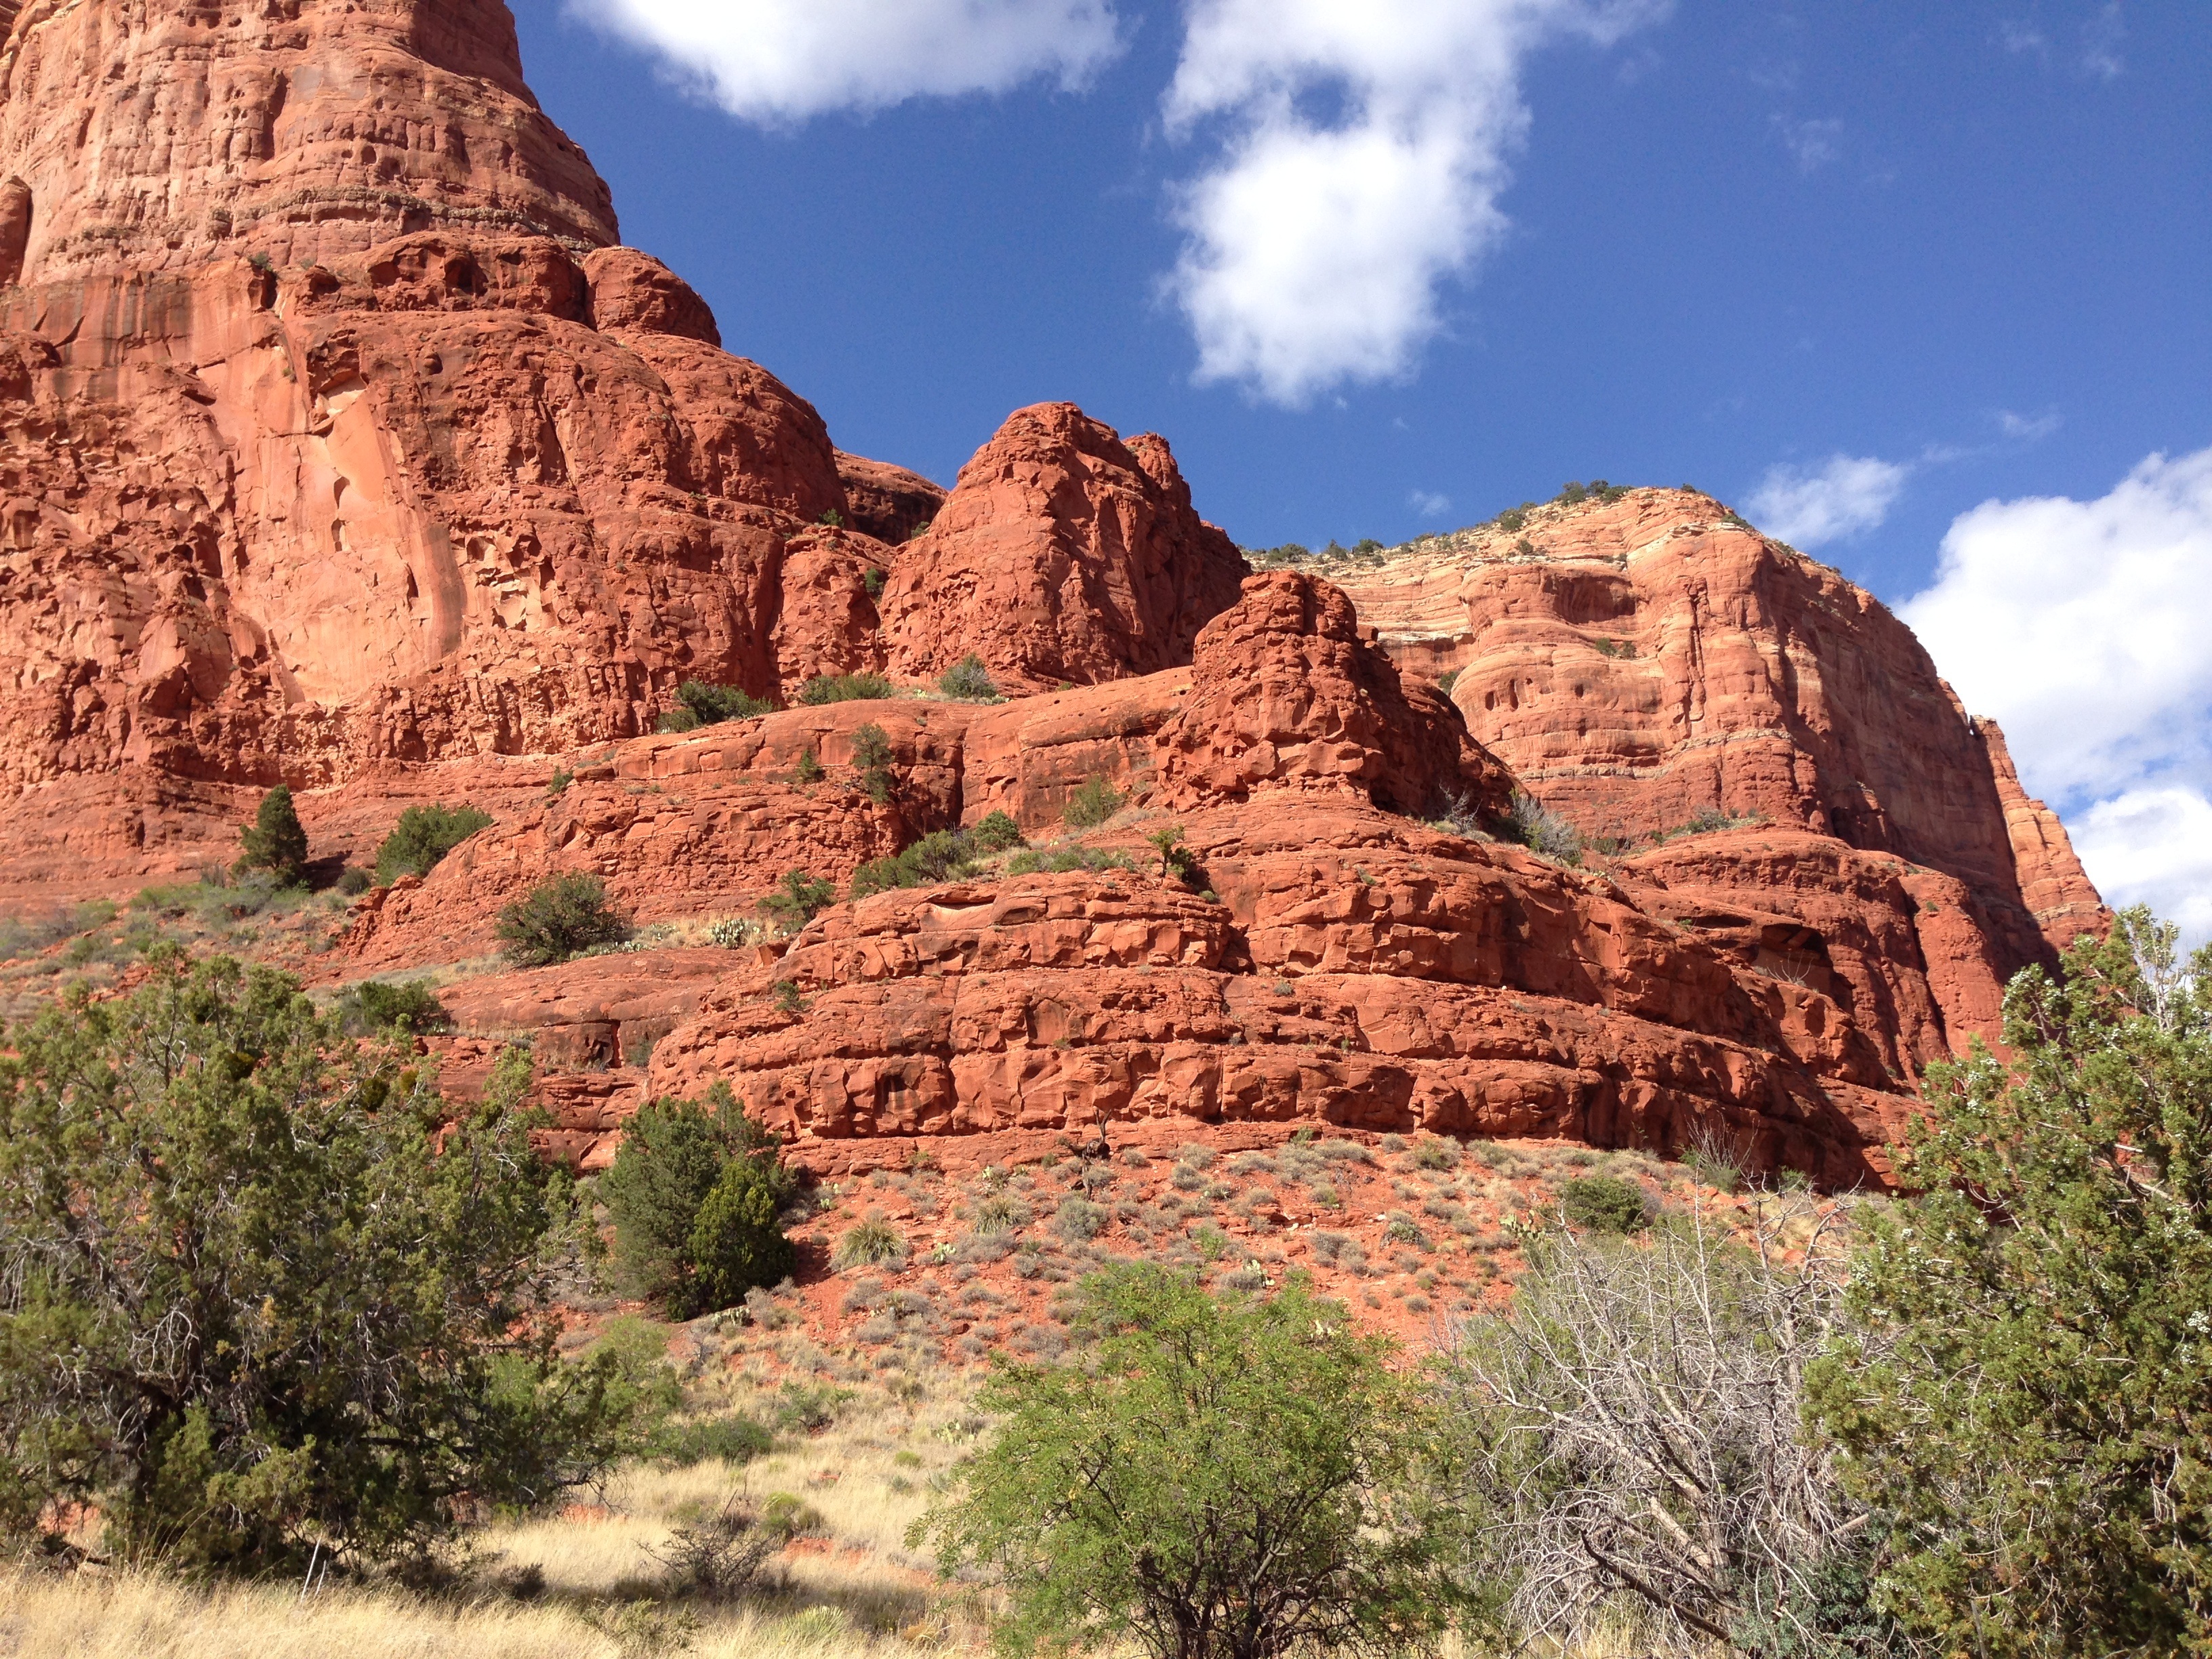
landscape, rock, valley, formation, arch, park, canyon, colorful, national park, arizona, geology, badlands, plateau, sedona, ecosystem, wadi, butte, landform, natural environment, geographical feature